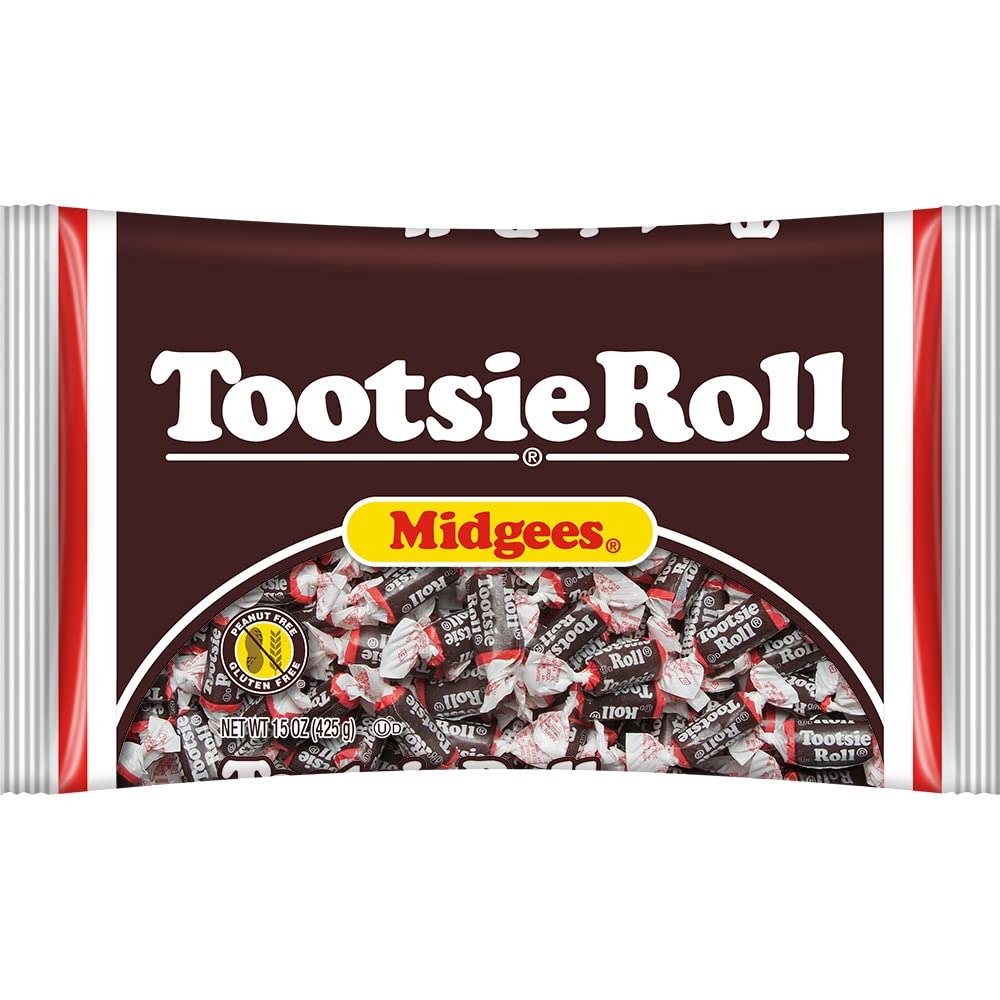
Item Name: Tootsie Roll Midgees, Chocolatey Twist, Resealable Standup Bag, Peanut Free, Gluten Free Original, Allergy Friendly, 15 Ounce, 1-Pack
Bullet Point: 15 oz. Bag of Tootsie Rolls
Value: 15.0
Unit: Ounce

Price: 4.99